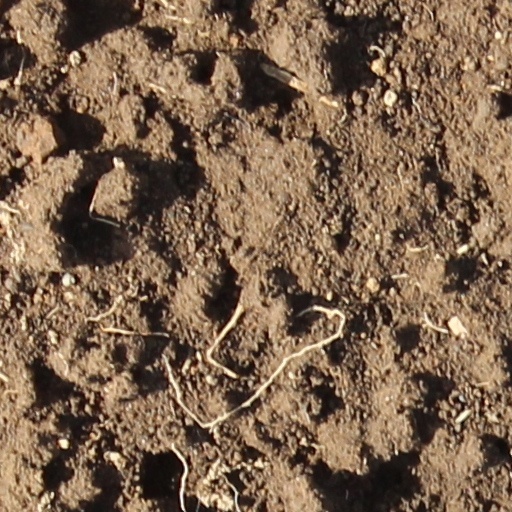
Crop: wheat